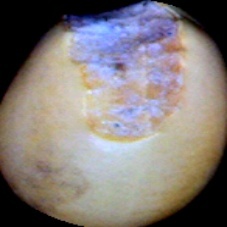
Label: Broken